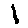
Label: 1